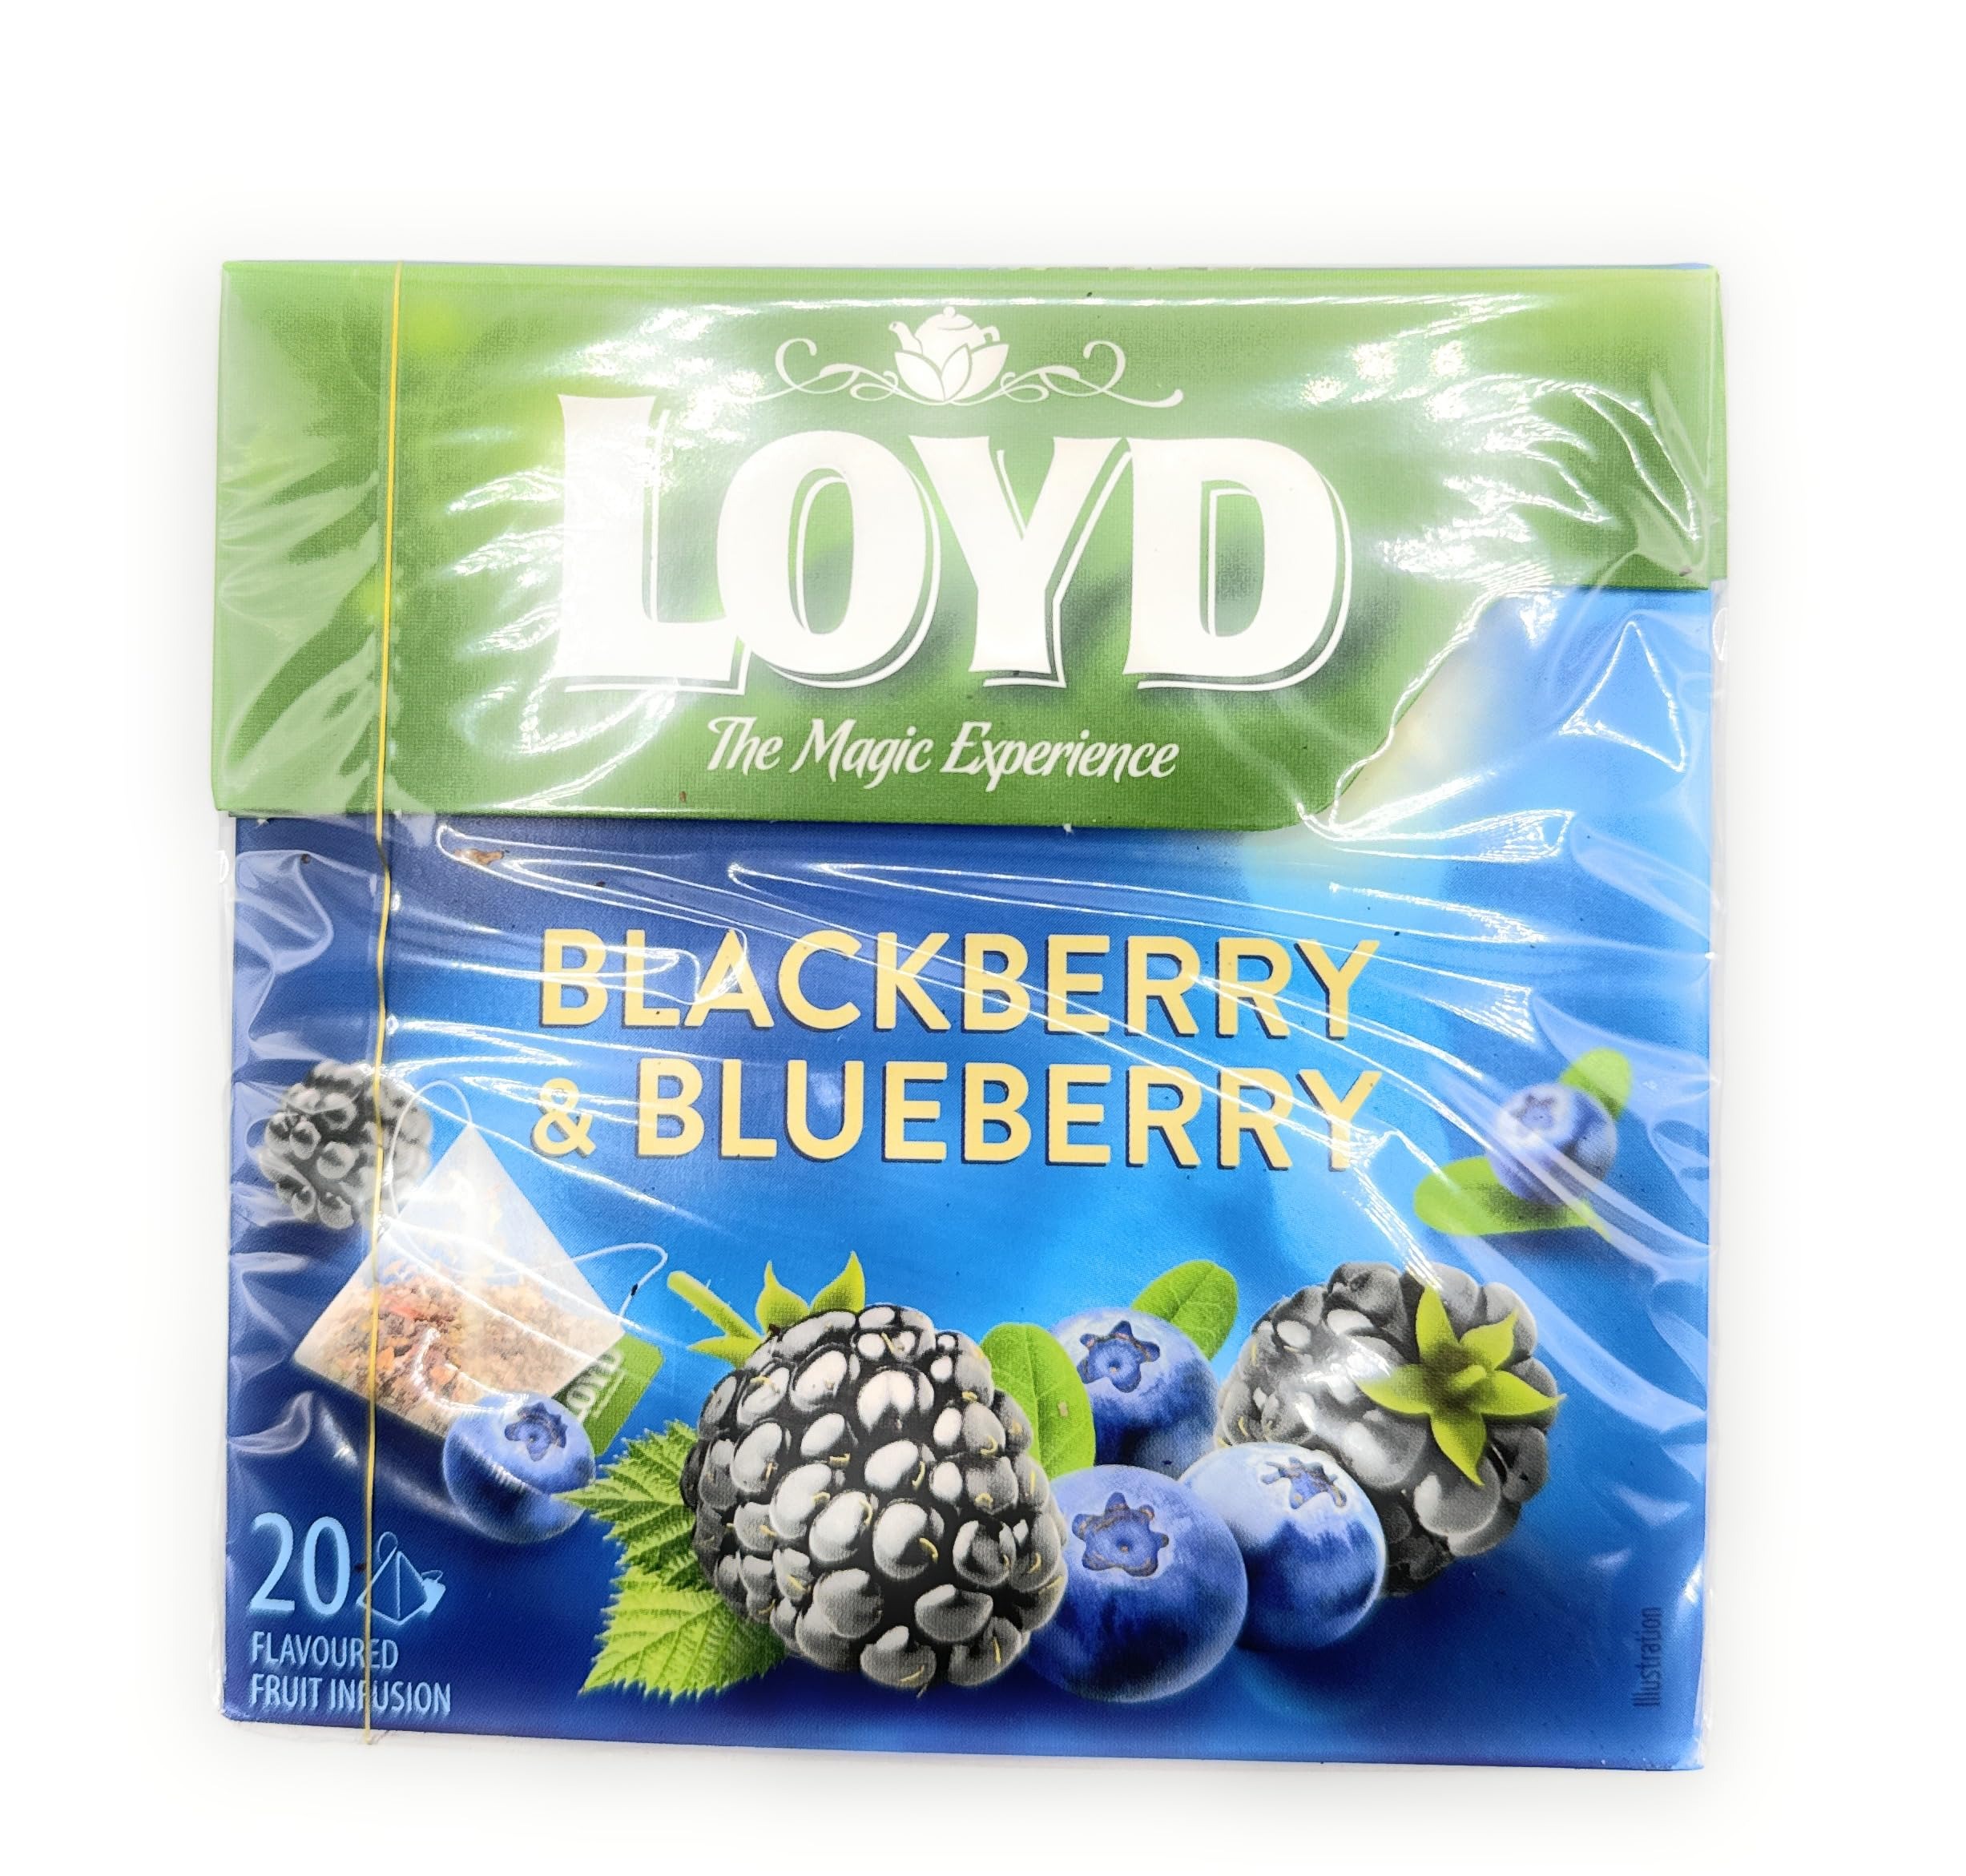
Item Name: Loyd the Magic Experience Blackberry & Blueberry Fruit Tea
Value: 20.0
Unit: Count

Price: 8.95